Territories of Poland annexed by the Soviet Union

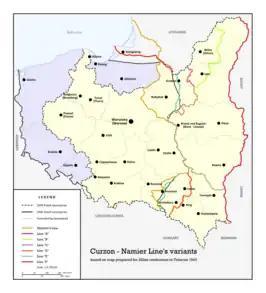
Curzon-Namier Line's variants. Tehran, 1943

At the end of World War II, the Soviet Union annexed most of the territory it had invaded in 1939.